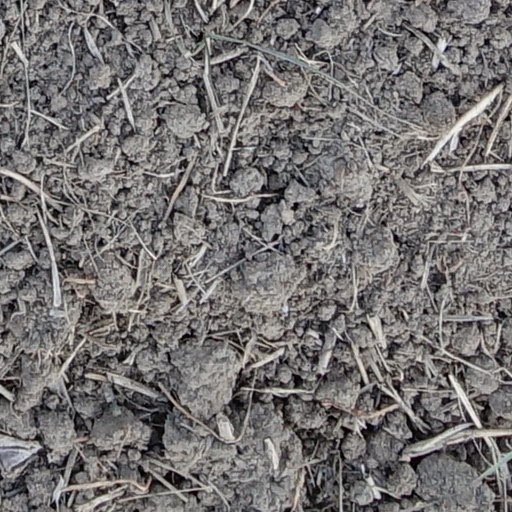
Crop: wheat